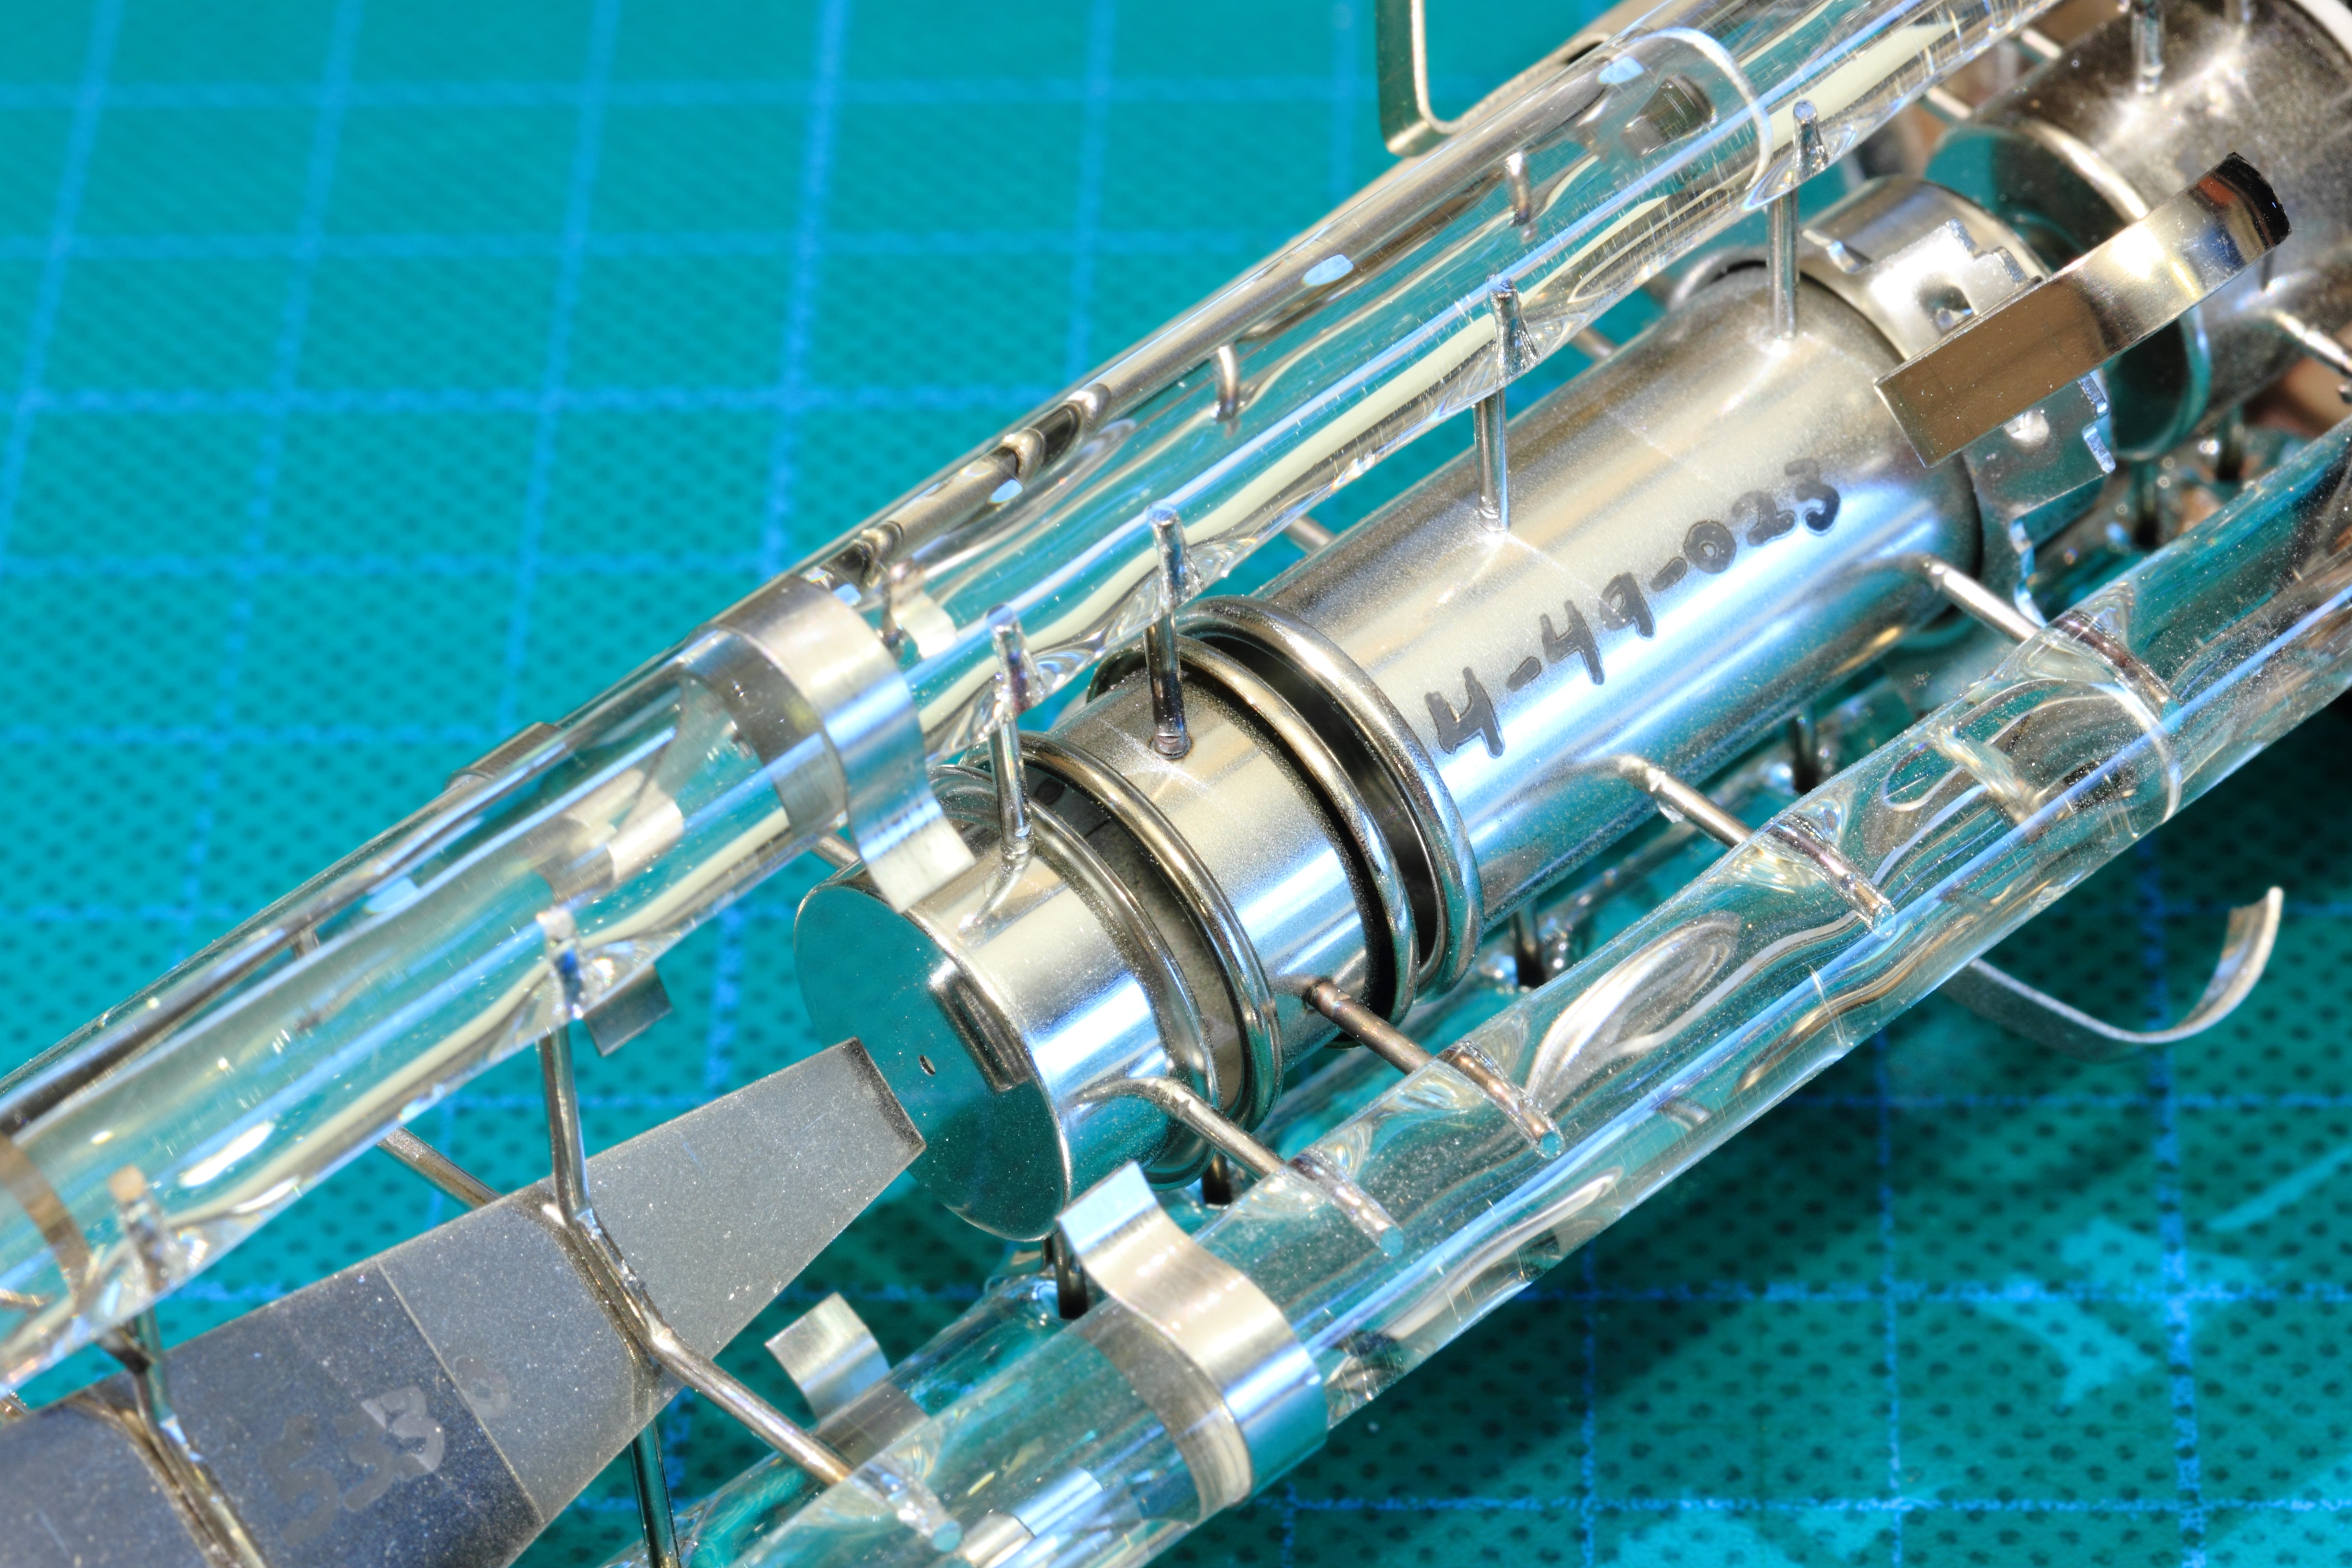
technology, ray, tube, equipment, machine, electronic, product, tech, crt, engine, gun, electron, oscilloscope, aircraft engine, automotive engine part, emitter, cathode